Frankish and Hunnic grape varieties

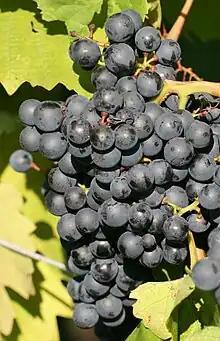
Blaufränkisch (blue Frankish) is, as its name suggest, a Frankish grape variety

These terms can be traced back to the early Middle Ages. As an example, the mystic Hildegard of Bingen wrote in the 12th century that the Frankish wine was stronger and set the blood so much in motion that it was necessary to dilute it with water, while the Hunnic wine was more watery by nature and therefore had not to be diluted. Some of the earliest specific varieties to be mentioned as Frankisch were Traminer, Pinot gris and Riesling in the 14th to 15th centuries. It could be noted that more than 500 years of not very well-documented viticultural history and highly uncertain grape identification separate Charlemagne and these written claims. Other traditional Frankish varieties are Elbling, Orléans, Pinot noir and Silvaner.